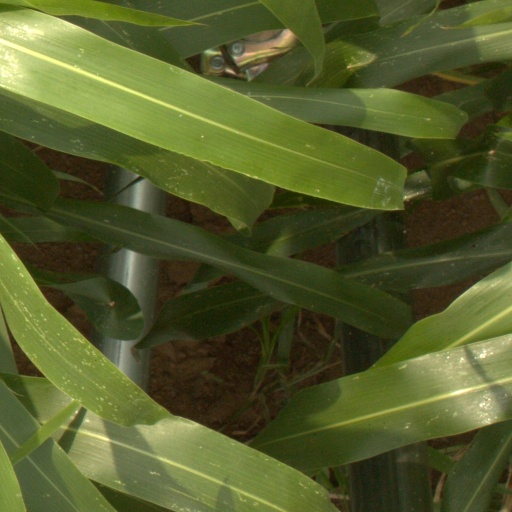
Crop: sorghum